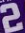
Number: 2